Question: Please indicate a possible affordance area of the bench that can be used for lying on
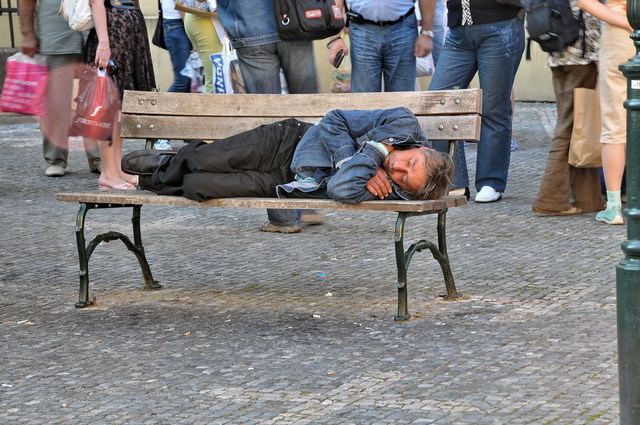
Answer: [58.084, 175.512, 470.481, 214.115]